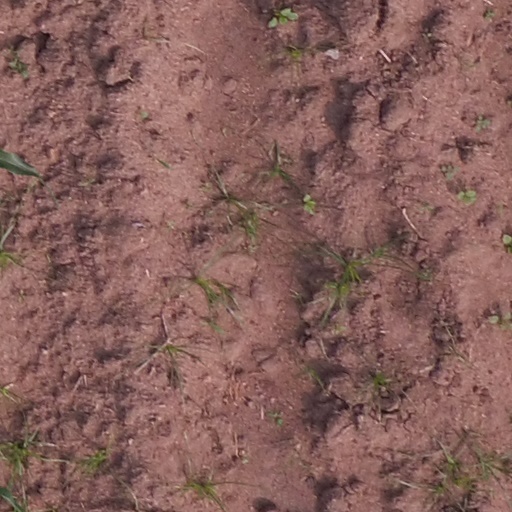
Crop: maize; corn